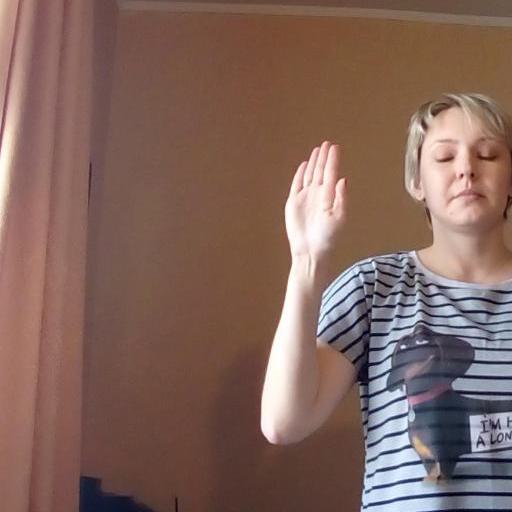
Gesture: stop